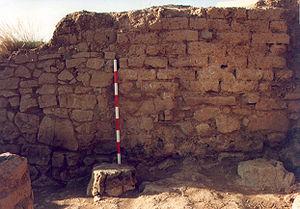
L’habitat ibérique de Castellet de Bernabé est un site archéologique non loin de Liria qui appartient à la Culture Ibérique, plus concrètement à la tribu Édétanienne. Exceptionnellement bien conservés, les vestiges ont fait l'objet d'une publication exhaustive puis finalement d'un projet de consolidation et de mise en valeur. La Mairie de Liria y organise des visites guidées.